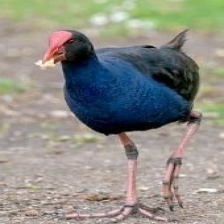
Species: PURPLE SWAMPHEN
Scientific name: PORPHYRIO PORPHYRIO
ImageNet parent category: european_gallinule